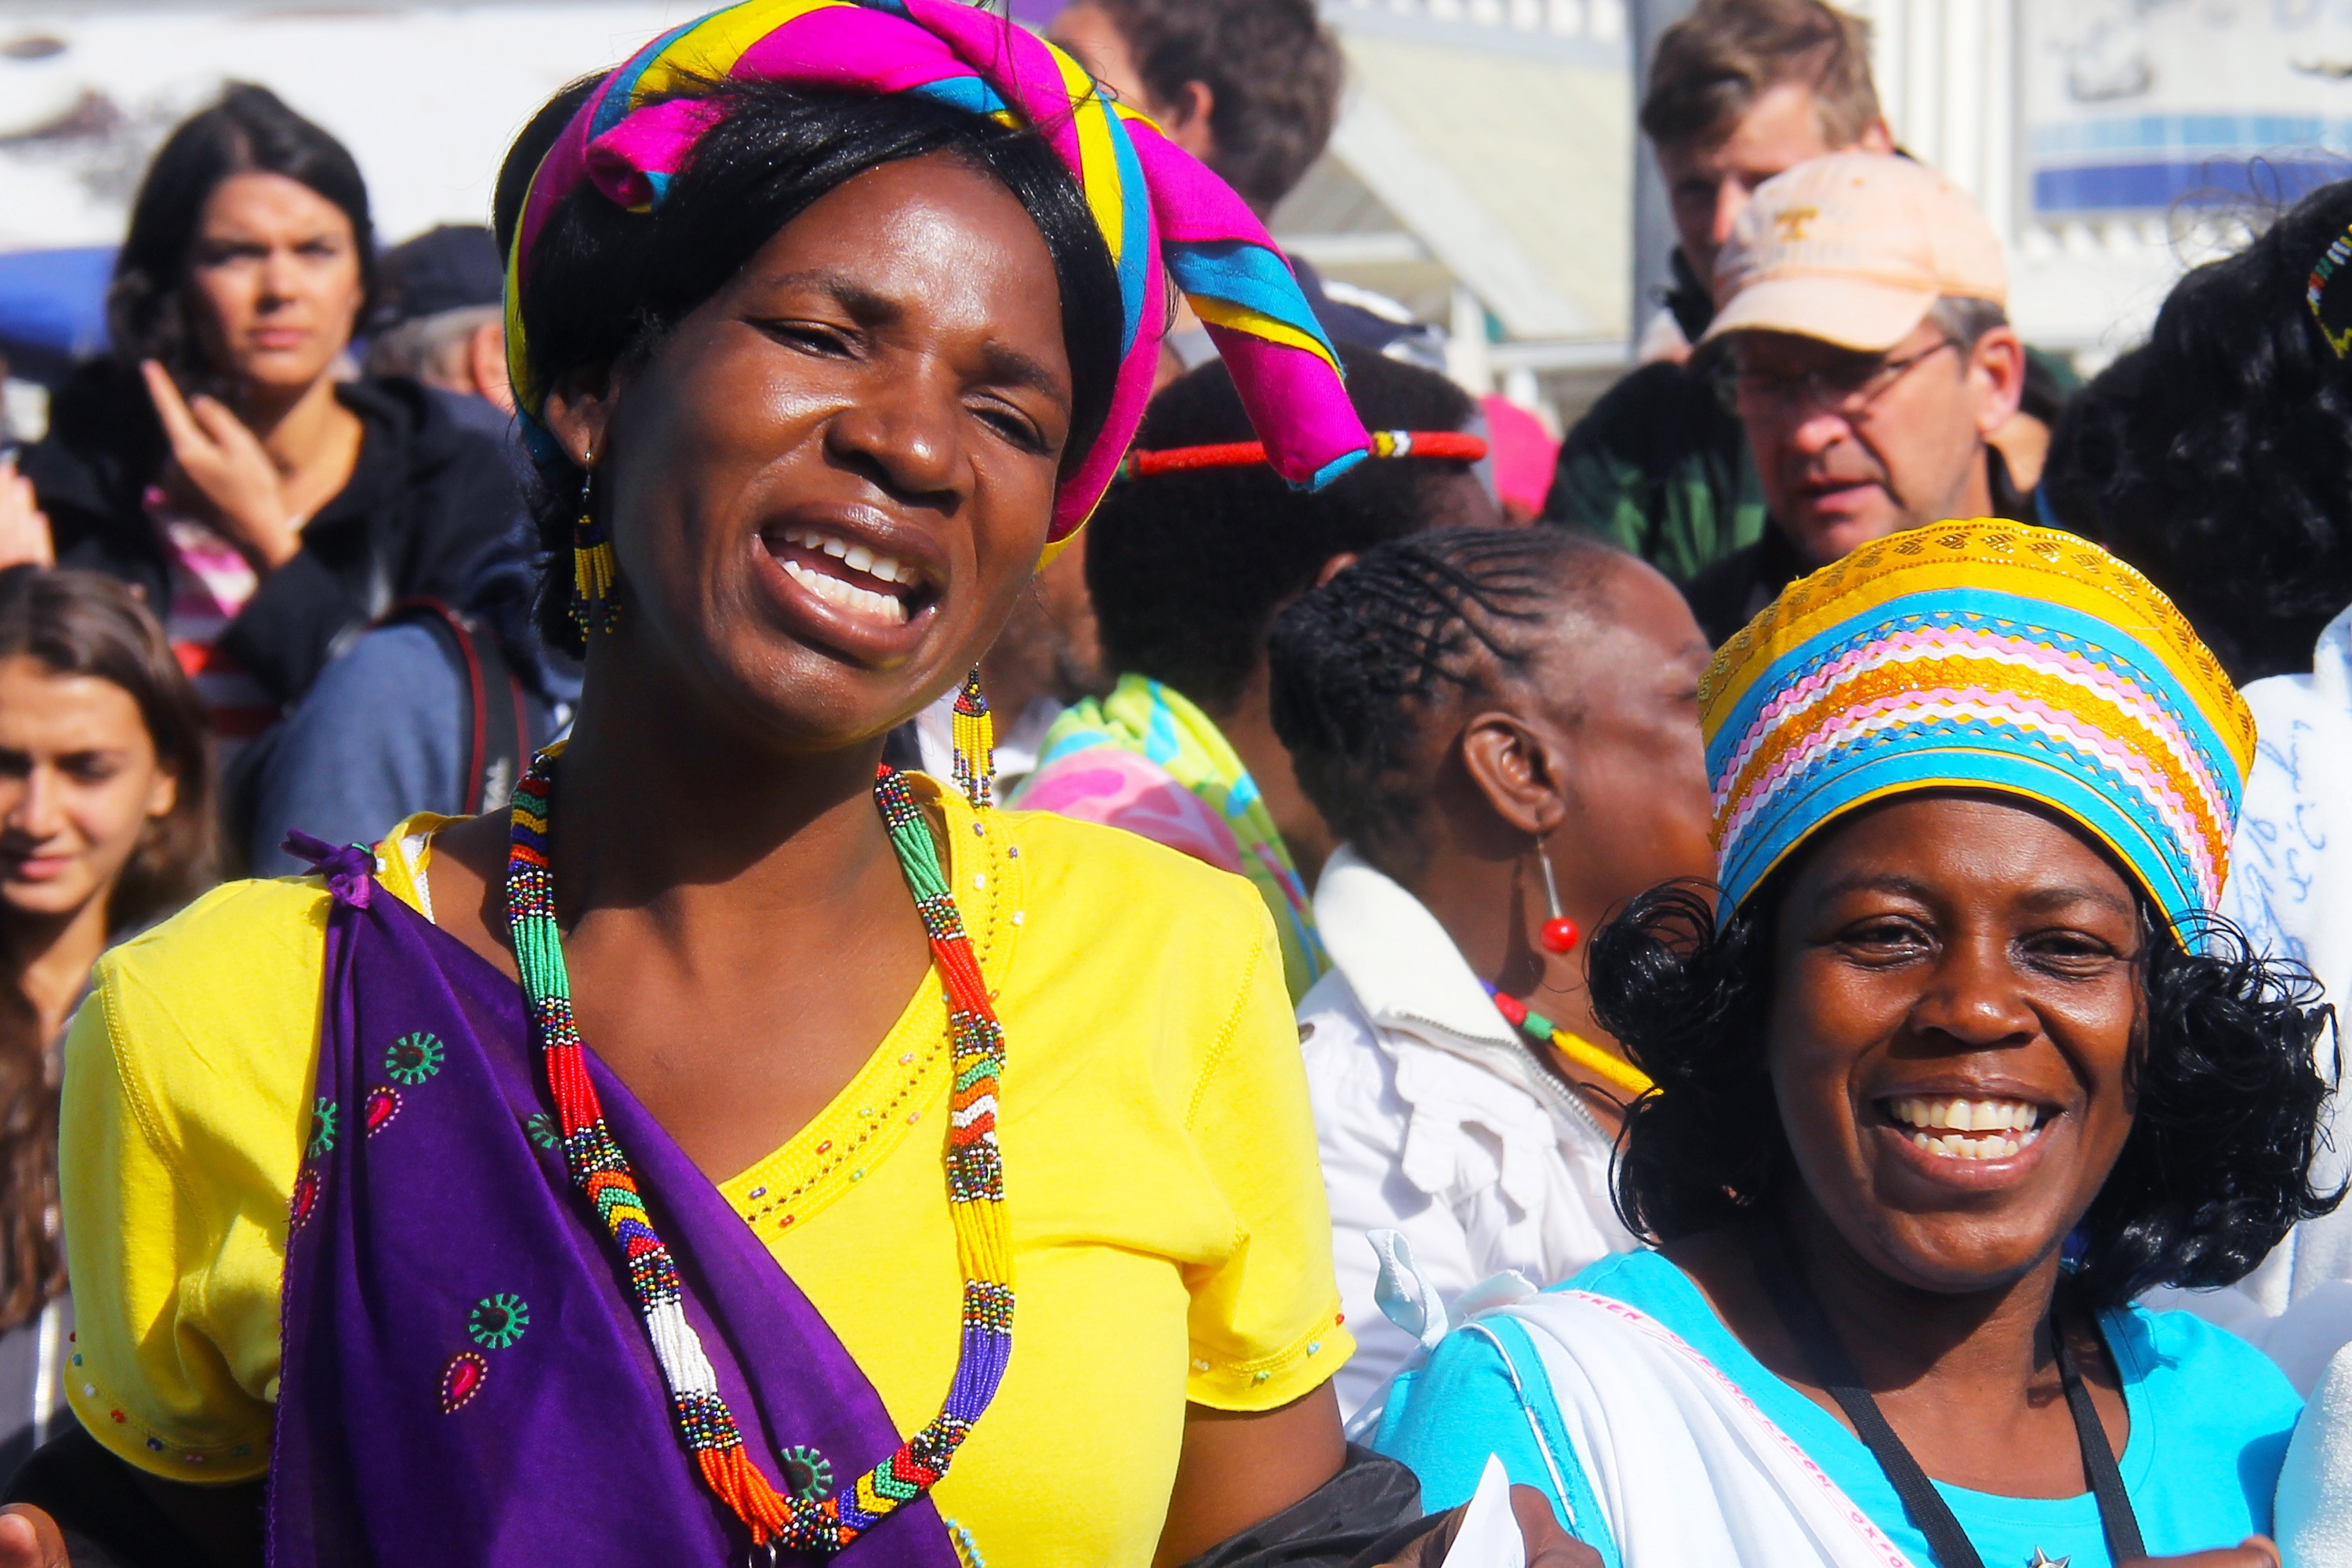
people, girl, woman, hair, crowd, travel, carnival, colourful, color, hairstyle, smiling, education, festival, beautiful, event, tradition, african, friendly, south africa, cape town